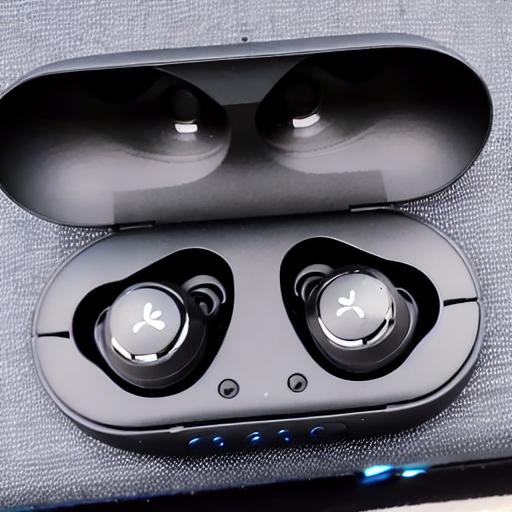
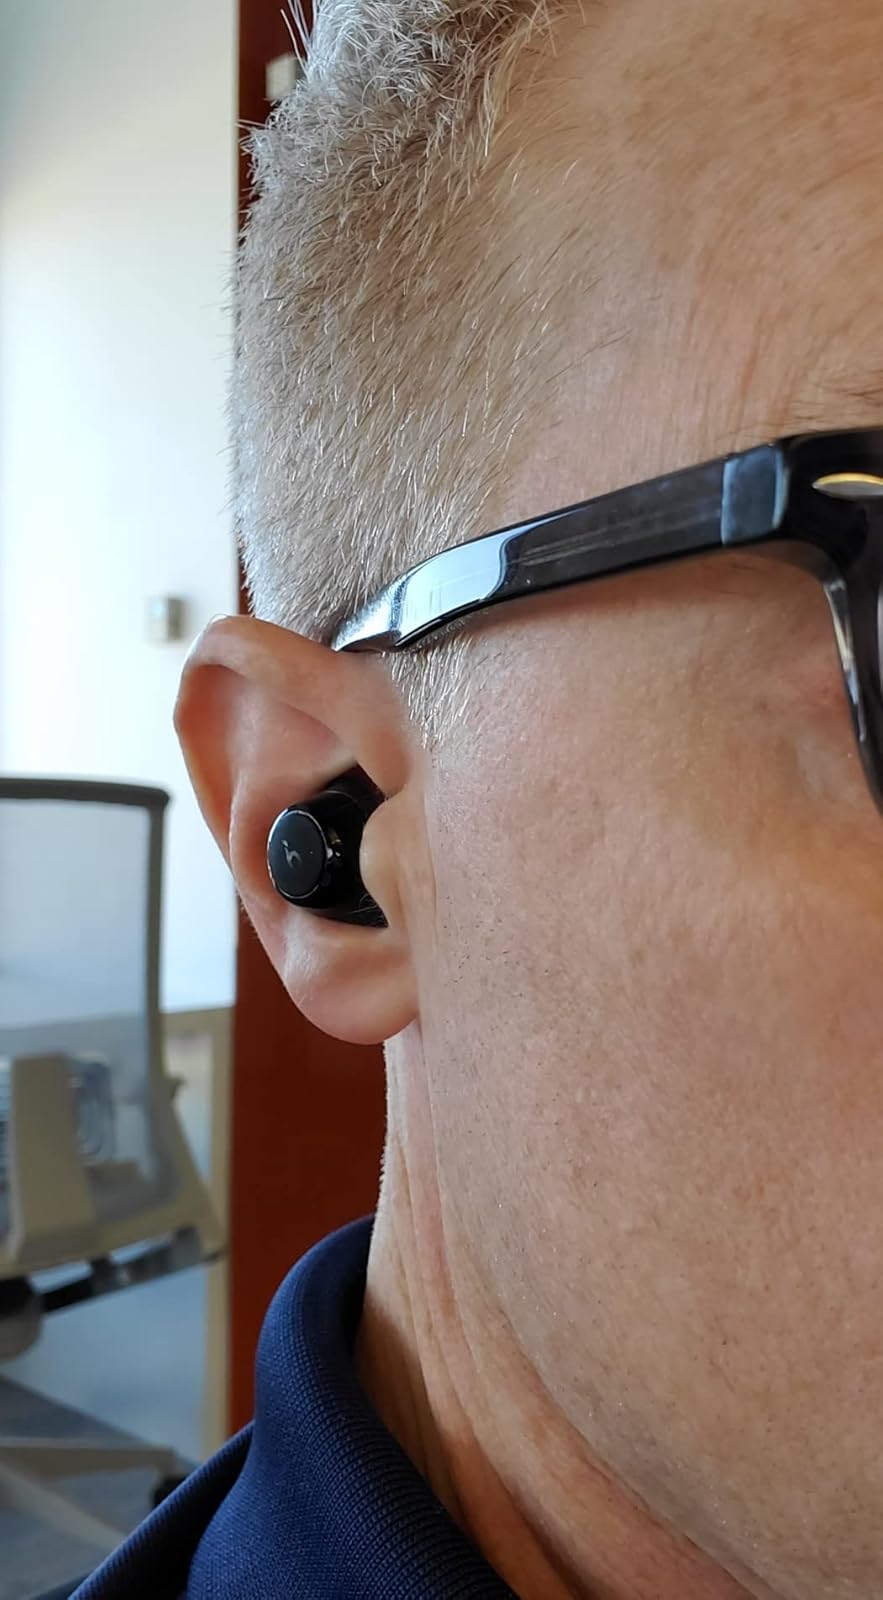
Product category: earbuds
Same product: no